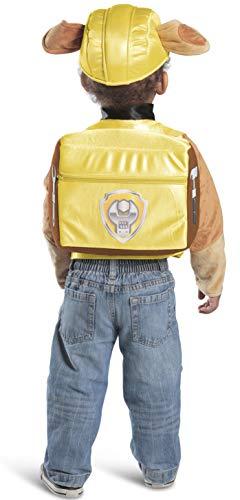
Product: Princess Paradise Paw Patrol Rubble Child's Costume, 6-12M
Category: Clothing, Shoes & Jewelry | Costumes & Accessories | Kids & Baby | Girls | Costumes
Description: OFFICIALLY LICENSED Paw Patrol Rubble costume; look for trademark on label and packaging to ensure you've received an authentic safety-tested item.
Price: $49.79
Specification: ProductDimensions:18x12x3inches|ItemWeight:7.7ounces|ShippingWeight:7.7ounces(Viewshippingratesandpolicies)|ASIN:B07TFL1BGT|Manufacturerrecommendedage:6month-1years